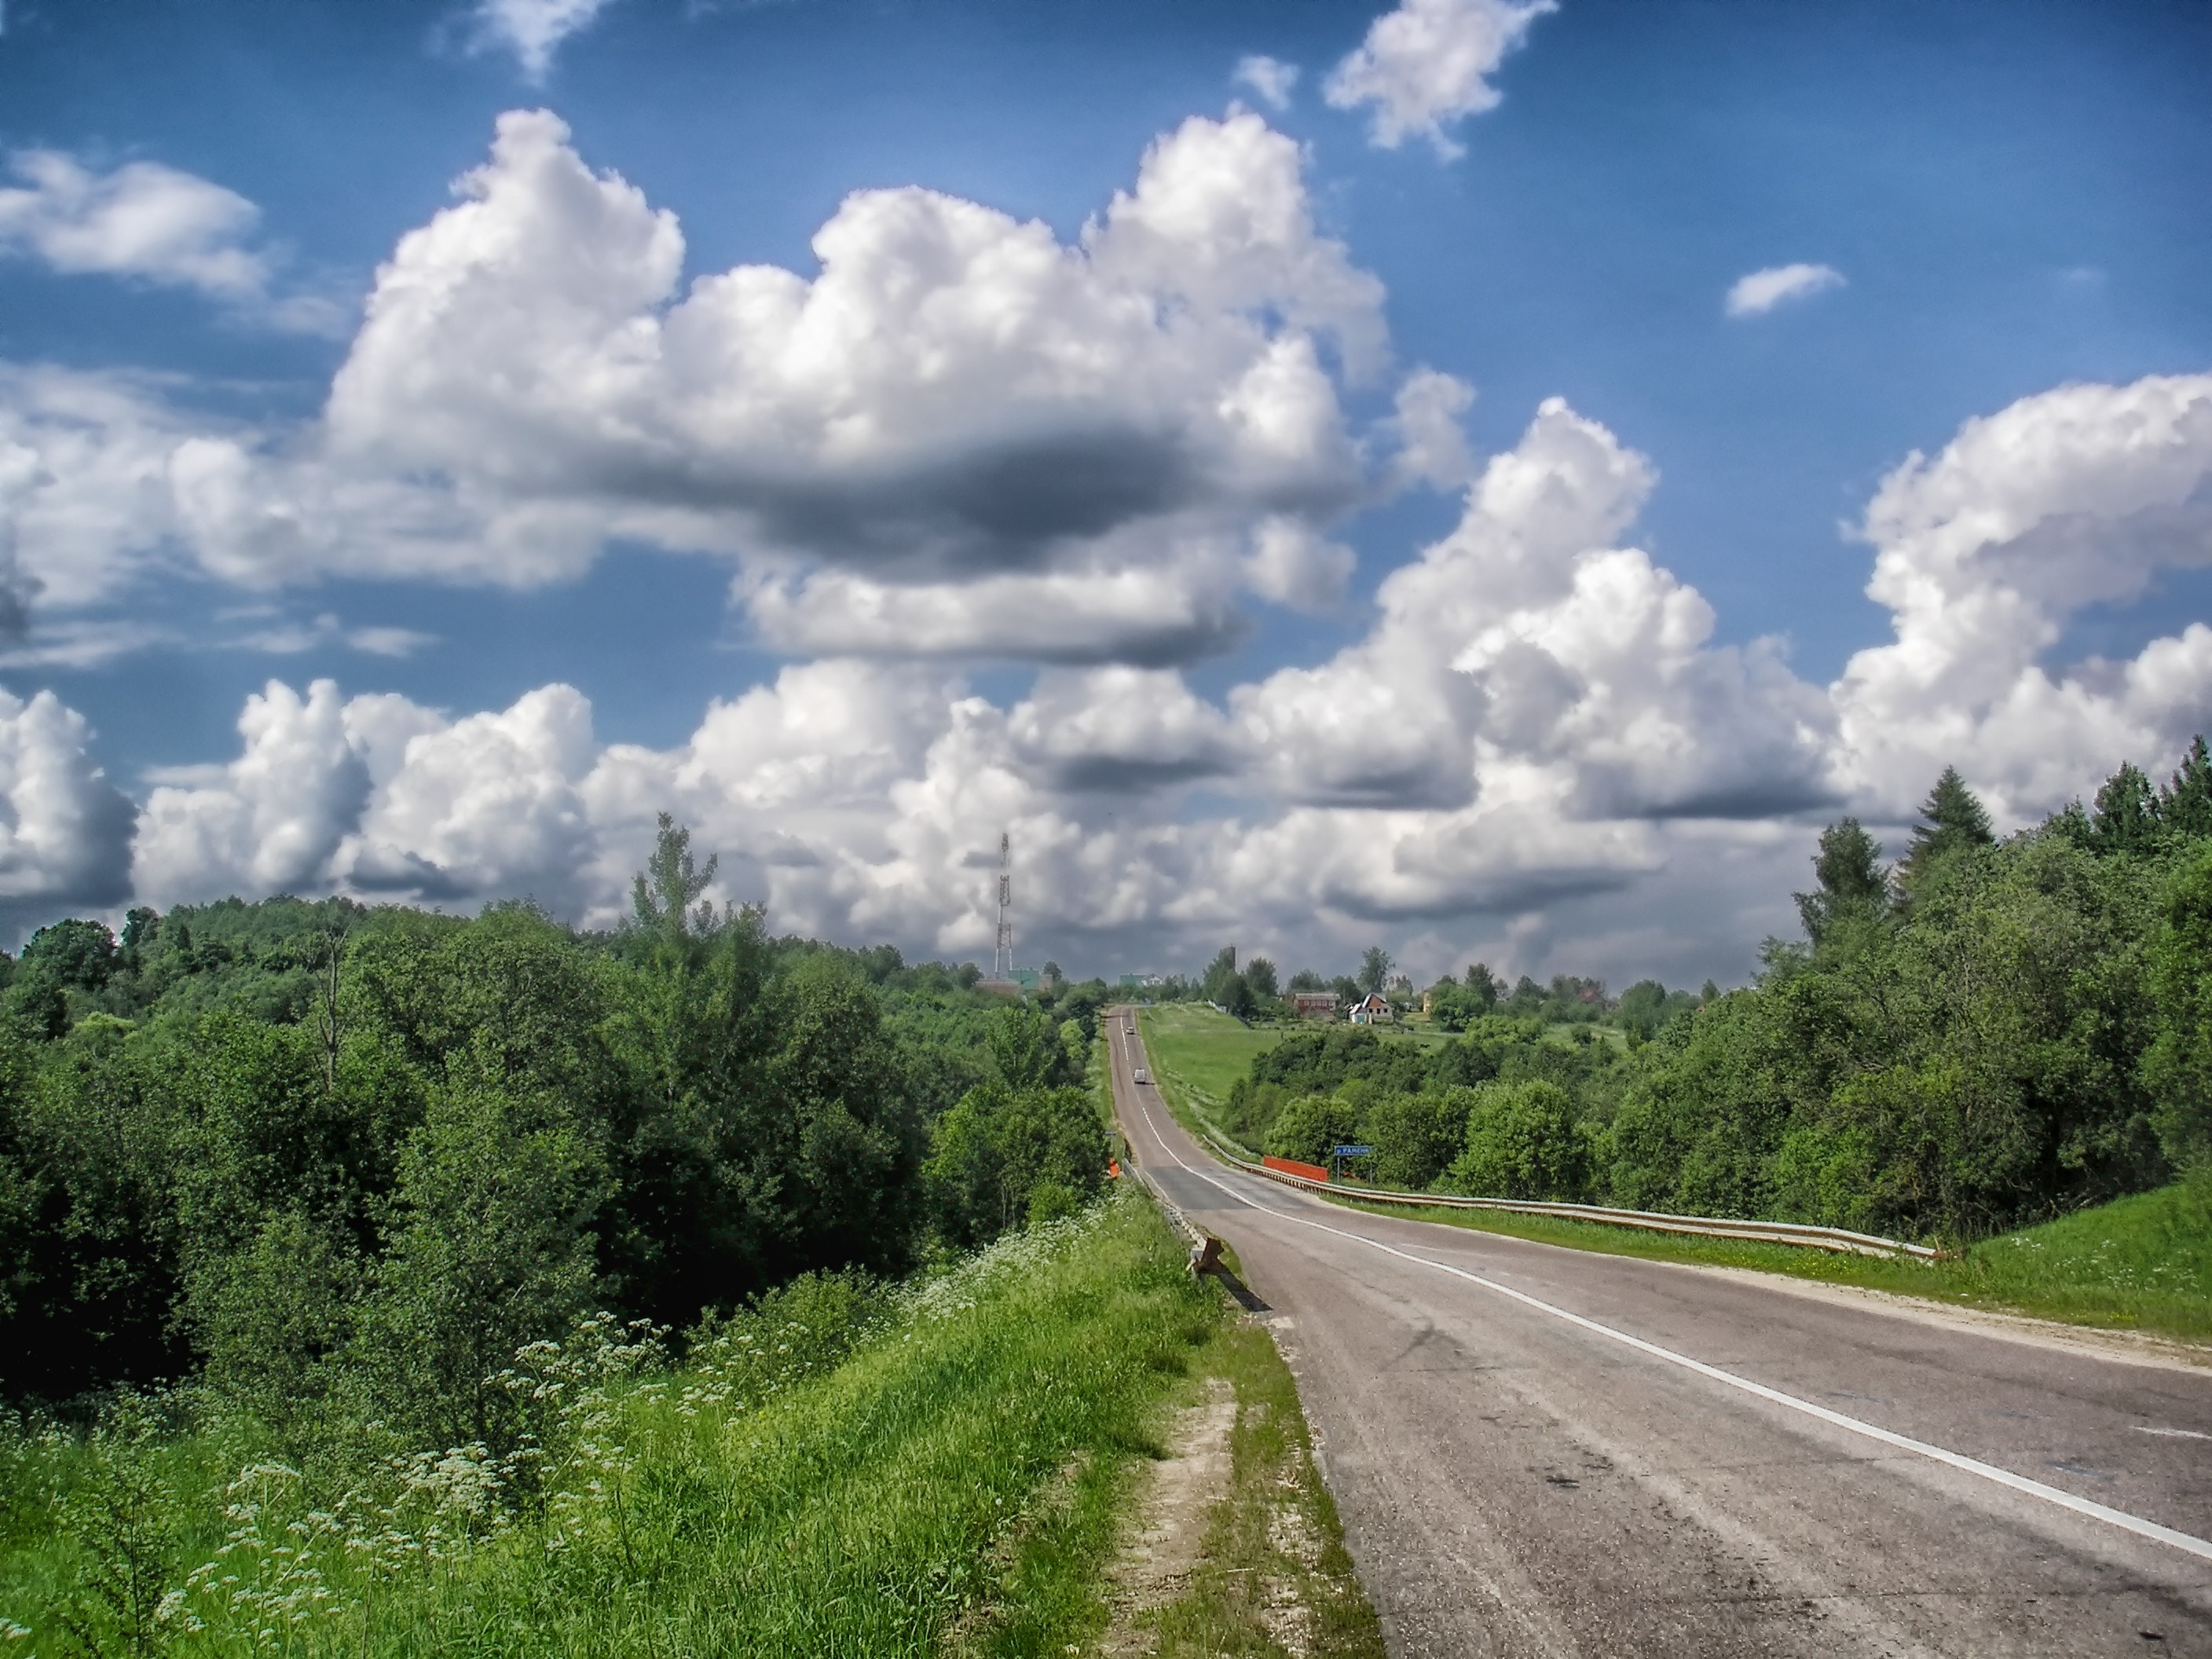
landscape, nature, forest, grass, horizon, mountain, cloud, sky, road, field, meadow, countryside, hill, highway, mountain range, country, summer, scenic, trees, outside, hdr, clouds, infrastructure, plateau, russia, rural area, mountain pass, meteorological phenomenon